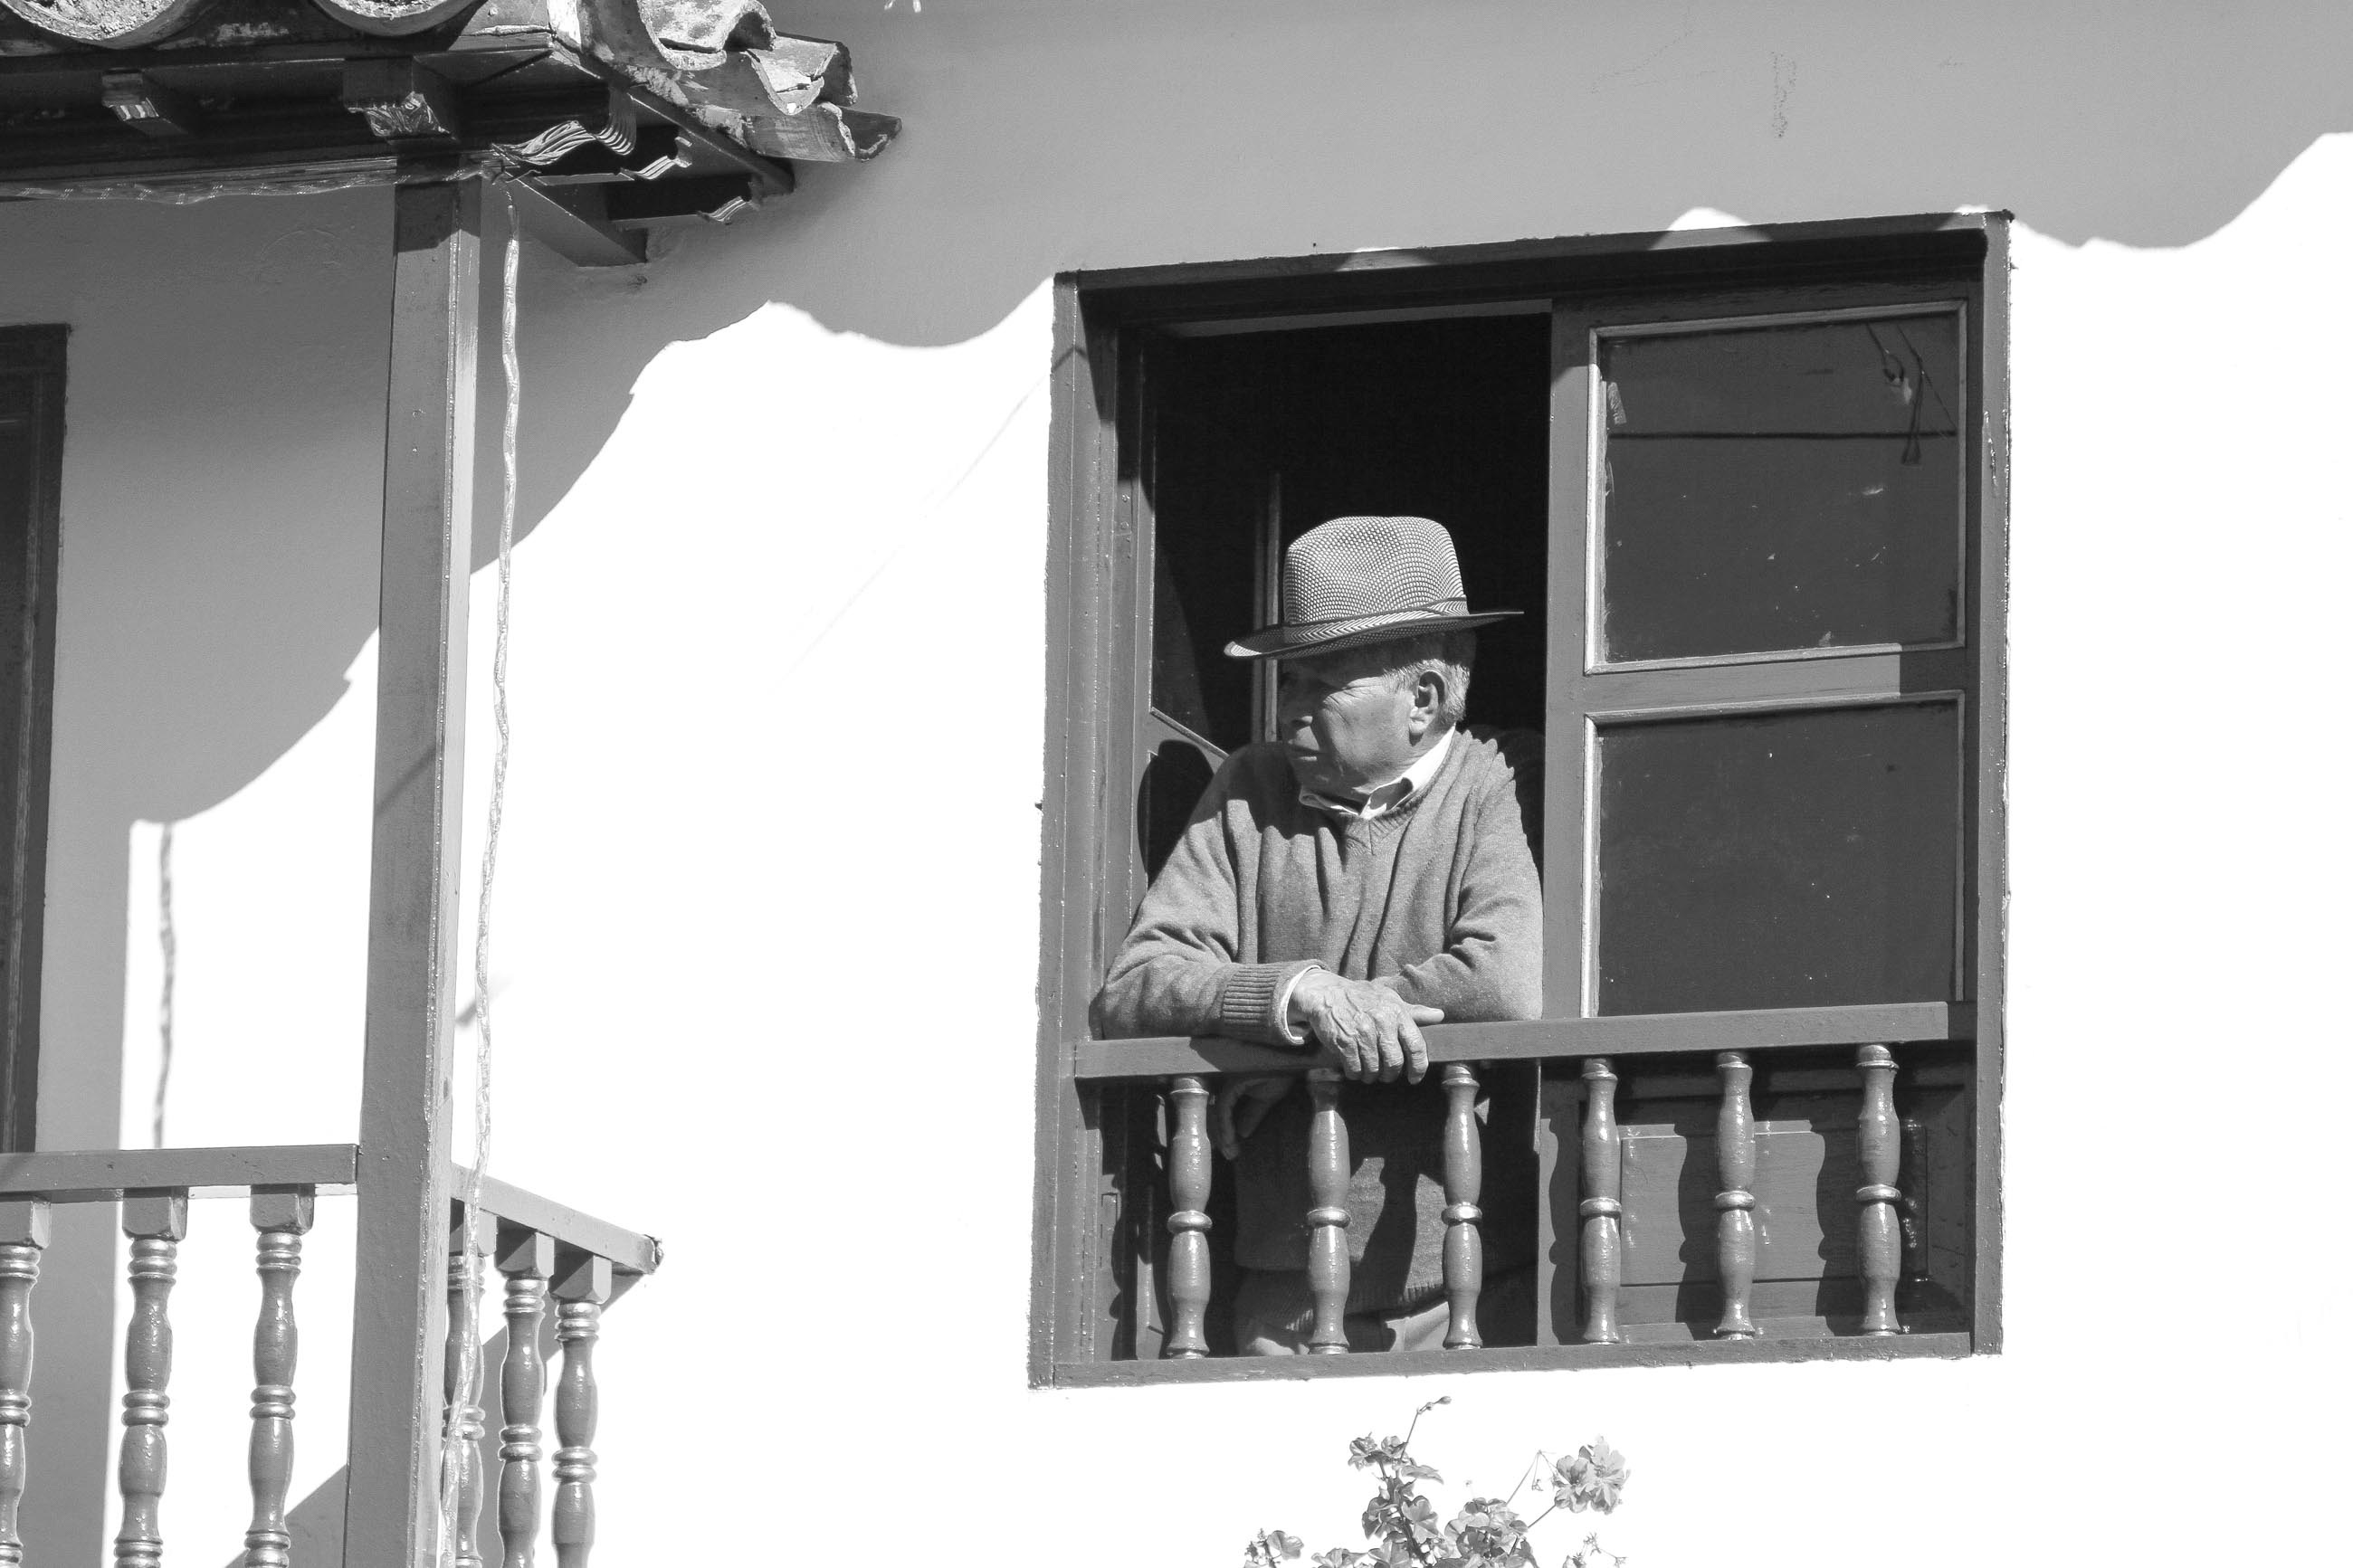
black and white, people, house, window, old, balcony, hat, furniture, interior design, product, old house, native, traditional, peasant, stone house, monochrome photography, ruana